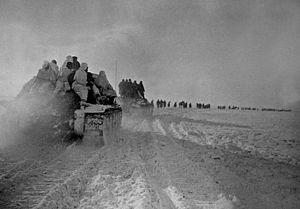
Arkadi Samoïlovitch Chaïkhet, né Avrom Shmulevitch le 9 septembre 1898 à Nikolaïev et mort le 18 novembre 1959 à Moscou, est un photographe et photojournaliste soviétique.